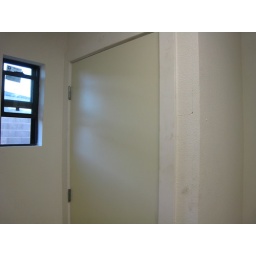
cracks in water heater closet wall